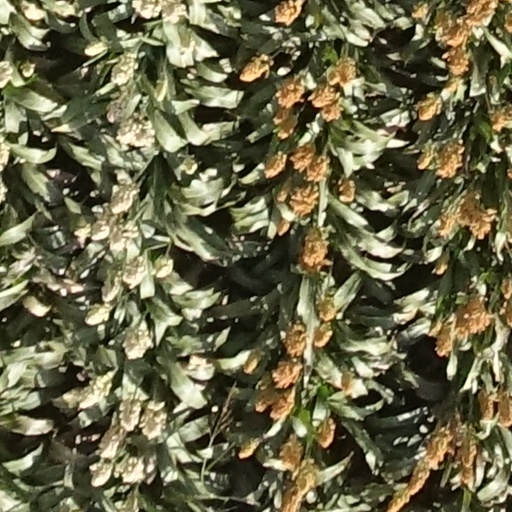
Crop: sorghum